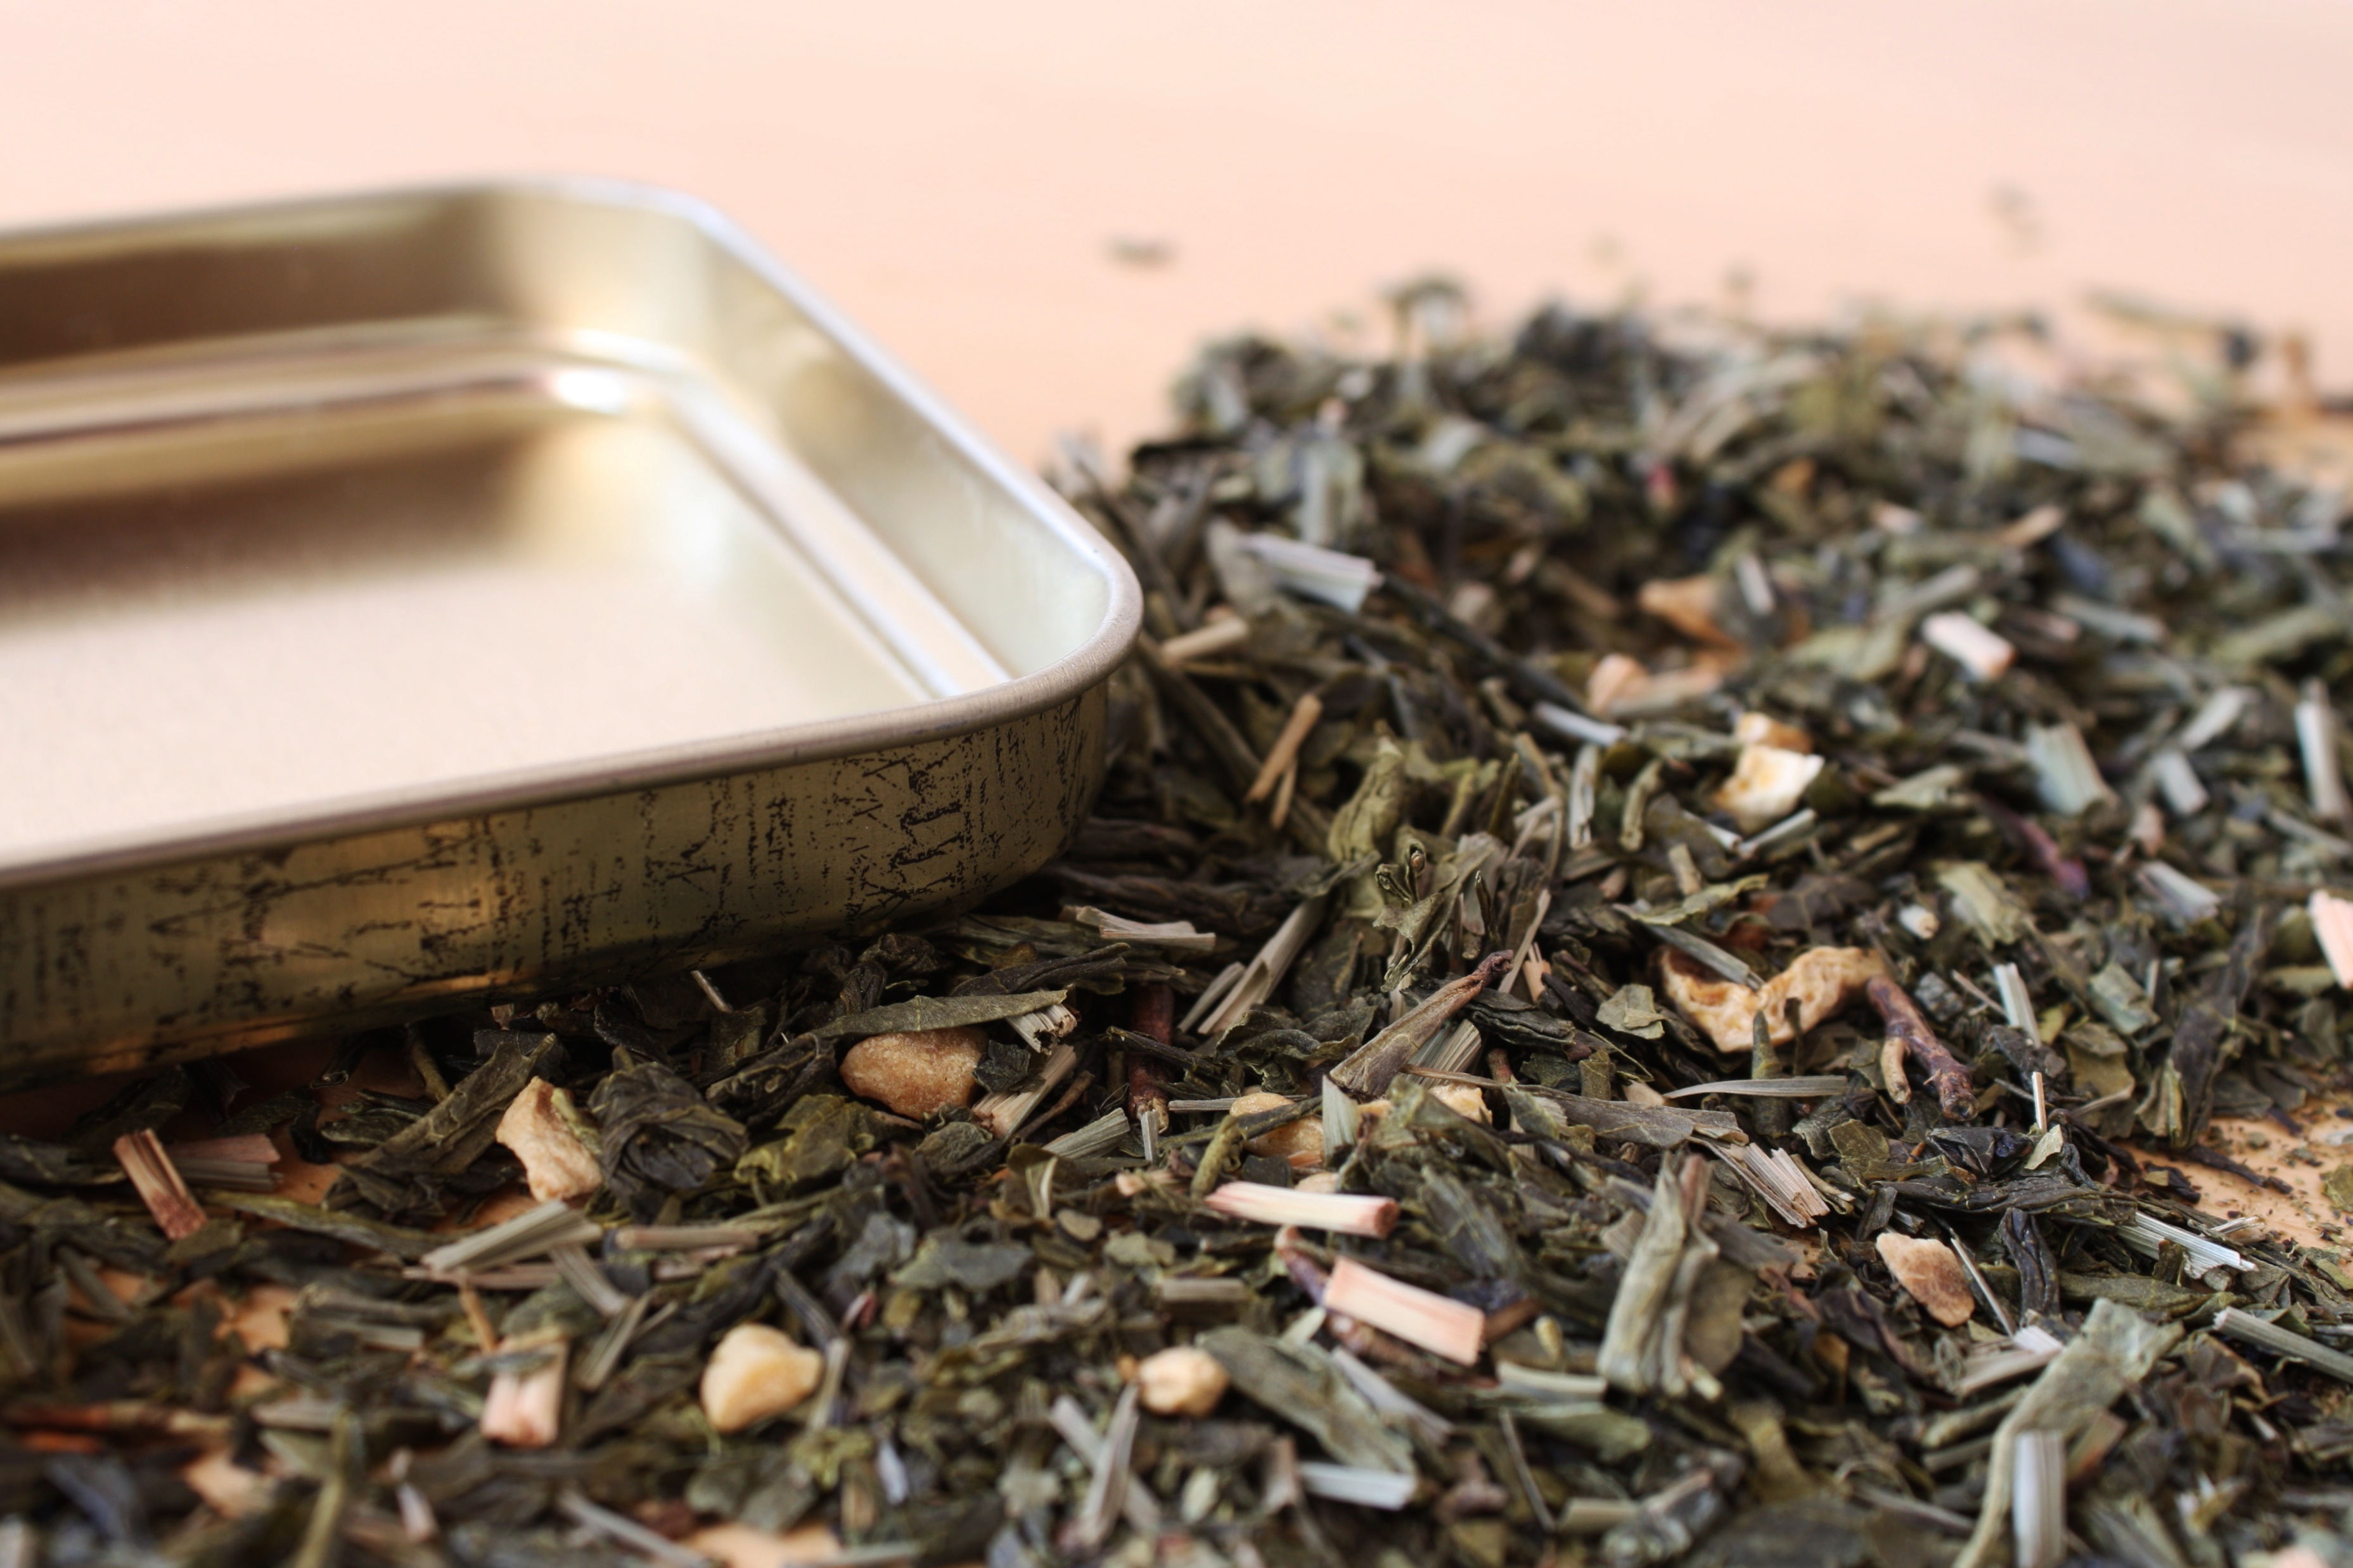
open, warm, morning, leaf, herb, soil, box, breakfast, storage, hot, lid, tee, good, frisch, herbs, peppermint, ill, brew, filled, healing, tea caddy, metal box, herbal tea